Spring Lane Building, University of York

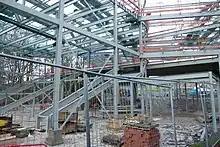
Spring Lane Building during construction

The front entrance of the building faces the Library and has a supported portico. The rest of the building consisting of large sections of glazing. The section of the building containing the lecture room is highlighted in red brick while the rest of the building consists of more muted tones.